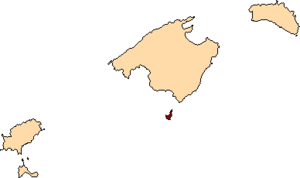
Les îles Baléares sont l'une des communautés autonomes d'Espagne.